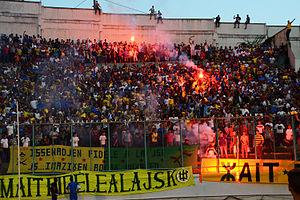
Supporters de la JS Kabylie lors d'un match de Ligue 1 contre l'USM Alger au stade du 1er-Novembre-1954 de Tizi Ouzou le 23 août 2014.
La Jeunesse sportive de Kabylie, couramment abrégé en JS Kabylie ou JSK, est un club algérien de football basé à Tizi Ouzou, fondé officiellement le 2 août 1946.